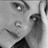
Emotion: neutral